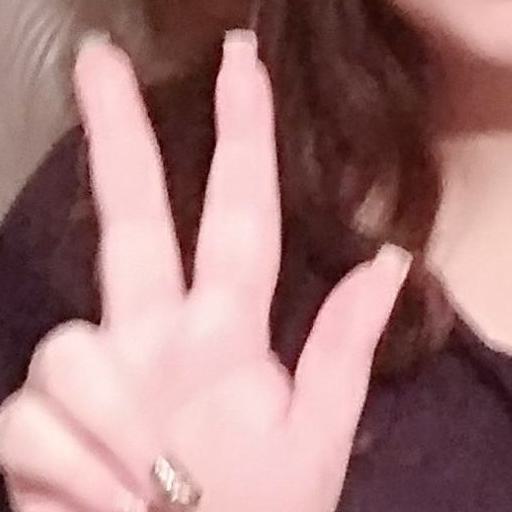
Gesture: three2